Renn Fayre

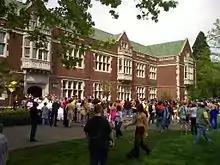
Parade of students in 2009

Renn Fayre is an annual three-day celebration that occurs on the campus of Reed College in Portland, Oregon. The